Rosyface shiner

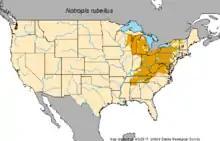
Orange areas of map show rosyface shiner distribution across the continental United States

They are freshwater fish living in large to moderate-sized streams with clear waters and fast flowing currents. Bottoms of streams have clean gravel or rubble usually in or around riffles. They are not conducive to streams with consistently murky waters. They are nonmigratory spending winters (mid- November)in deeper pools and eddies and then returning to the riffles in mid-March.